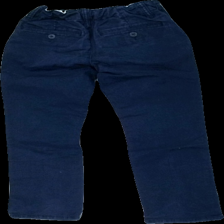
View: back
Type: Trousers
Category: Children
Brand: Gap
Colors: Blue
Material: 100% cott
Cut: Regular
Season: All
Price range: <50
Recommended usage: Reuse